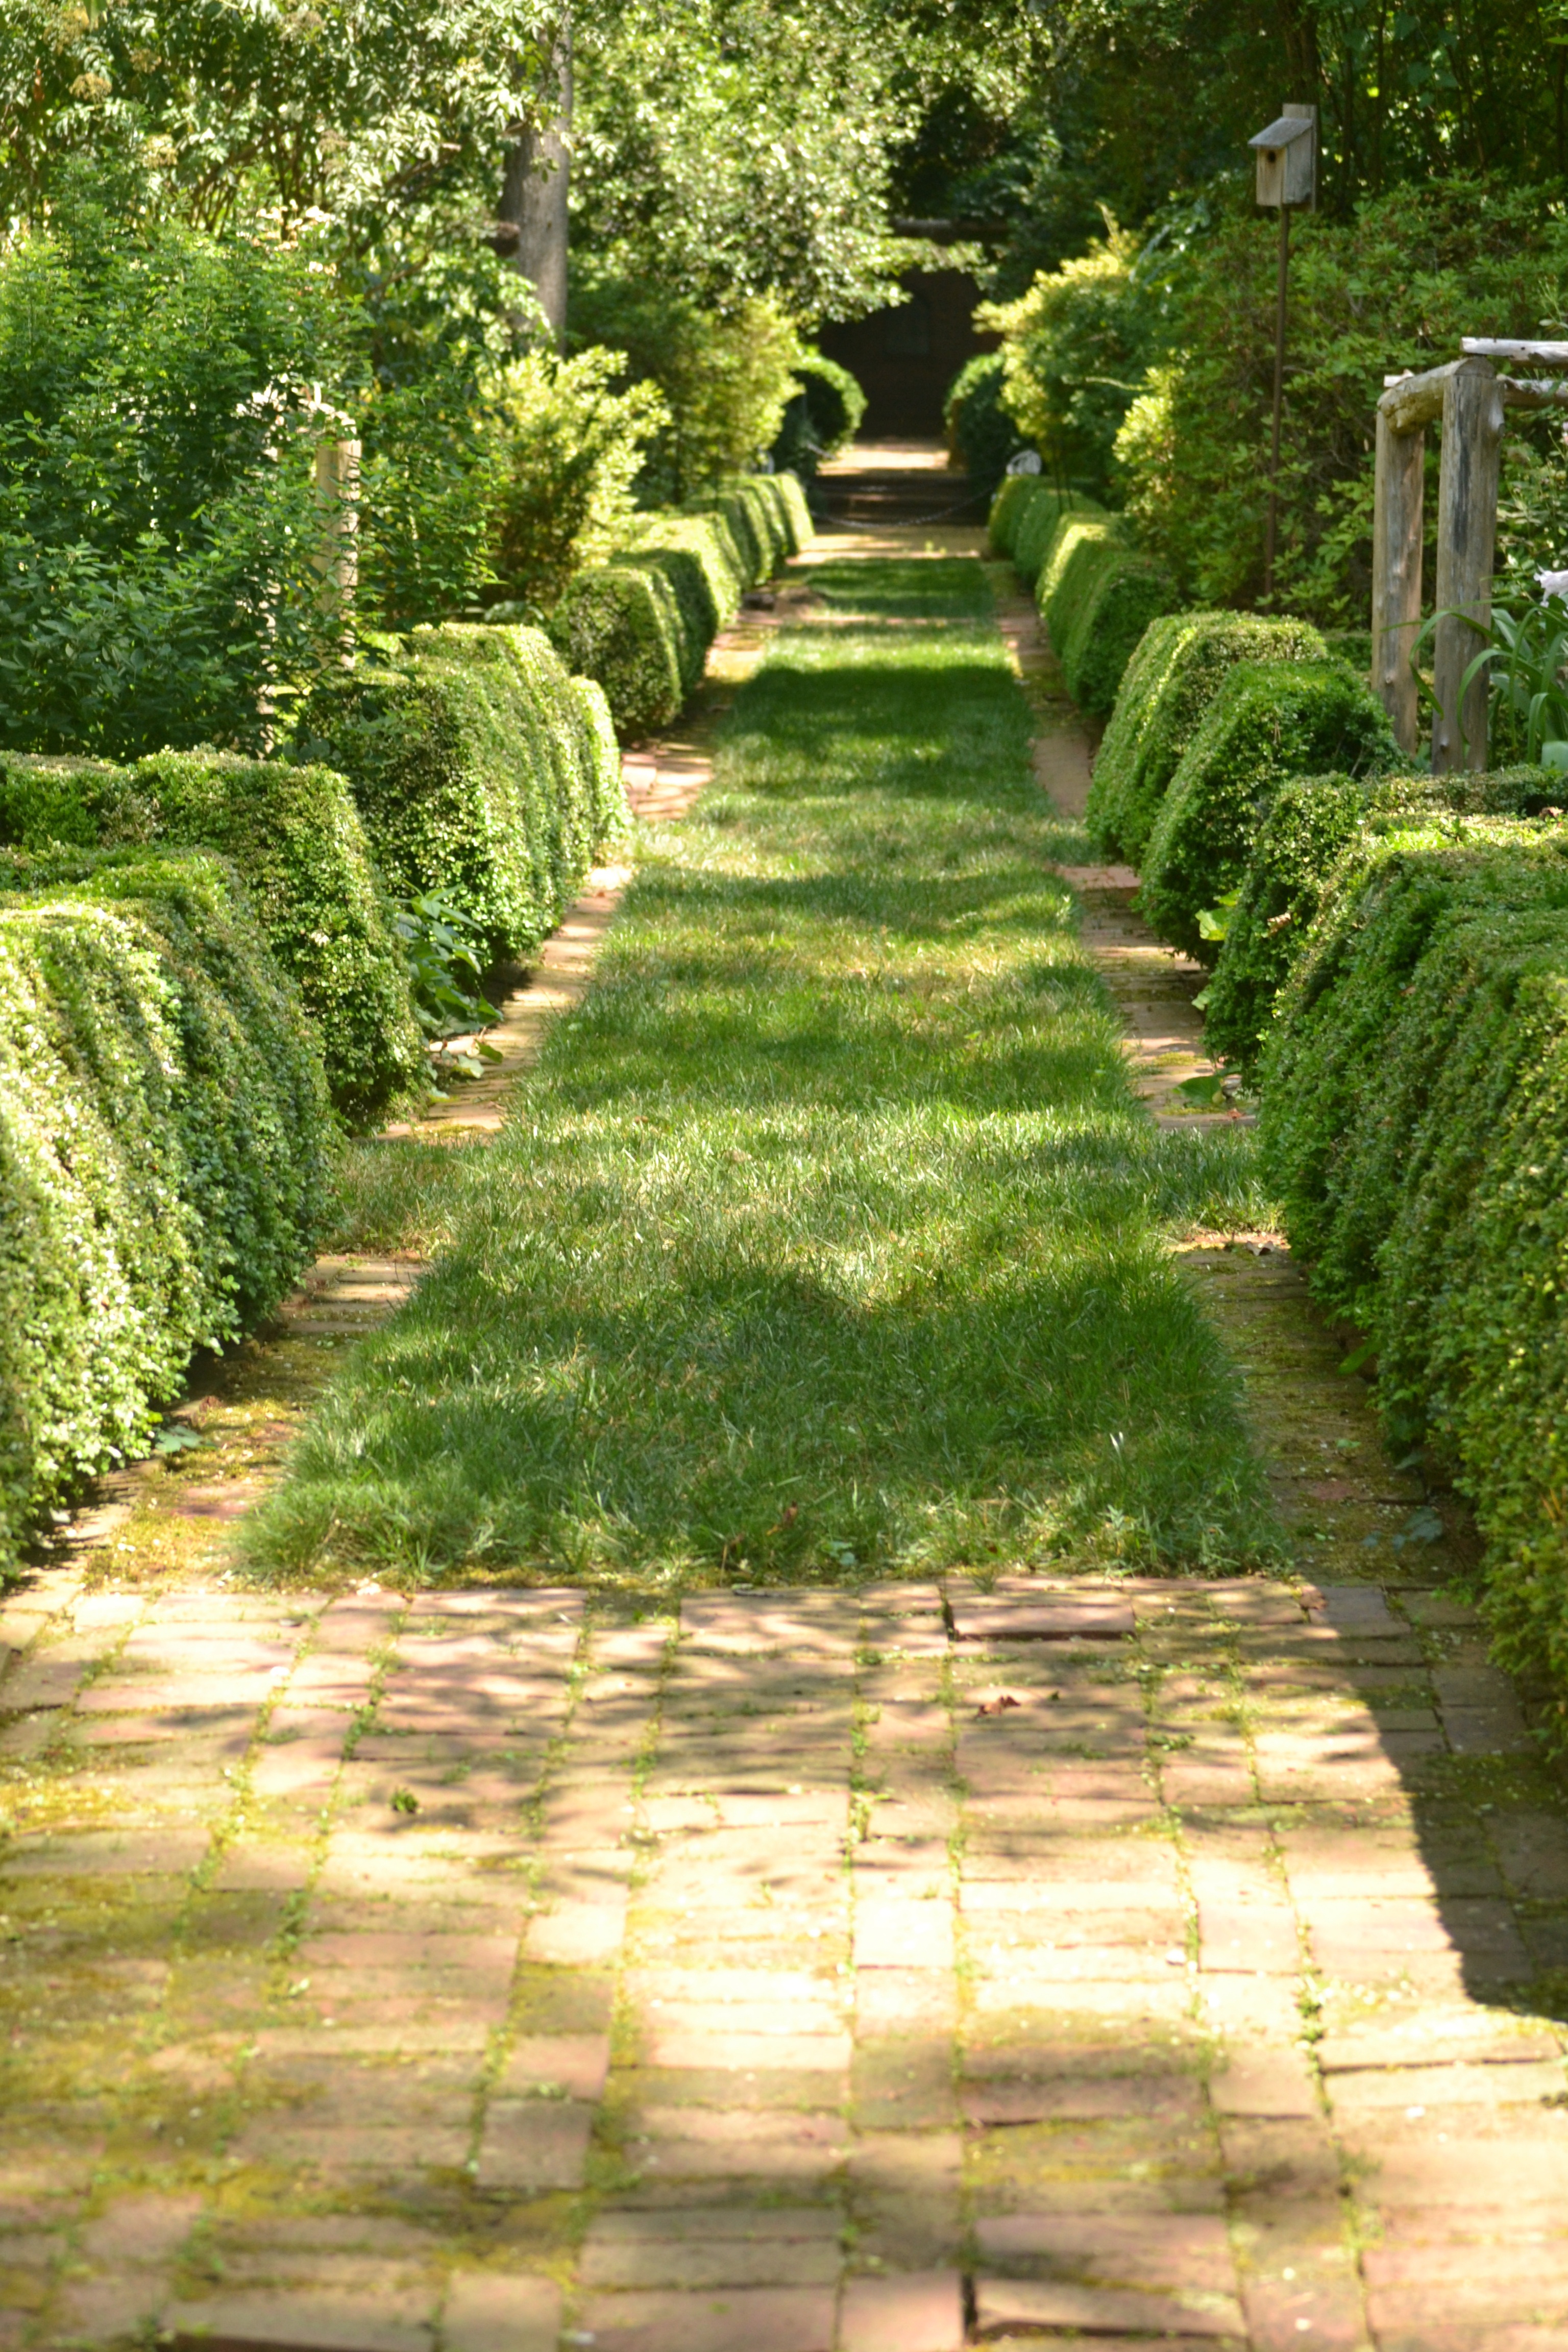
landscape, path, pathway, grass, plant, lawn, flower, stone, walkway, summer, walk, foliage, spring, green, scenic, park, backyard, botany, garden, brick, landscaping, courtyard, shrub, botanical garden, estate, woodland, yard, hedges, pavers, landscape architect